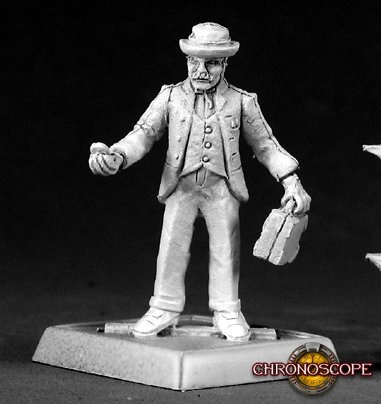
Dr. John Watson
Dr. John Watson
Brand: Reaper Miniatures
Category: Toys & Games > Games > Battle Tops